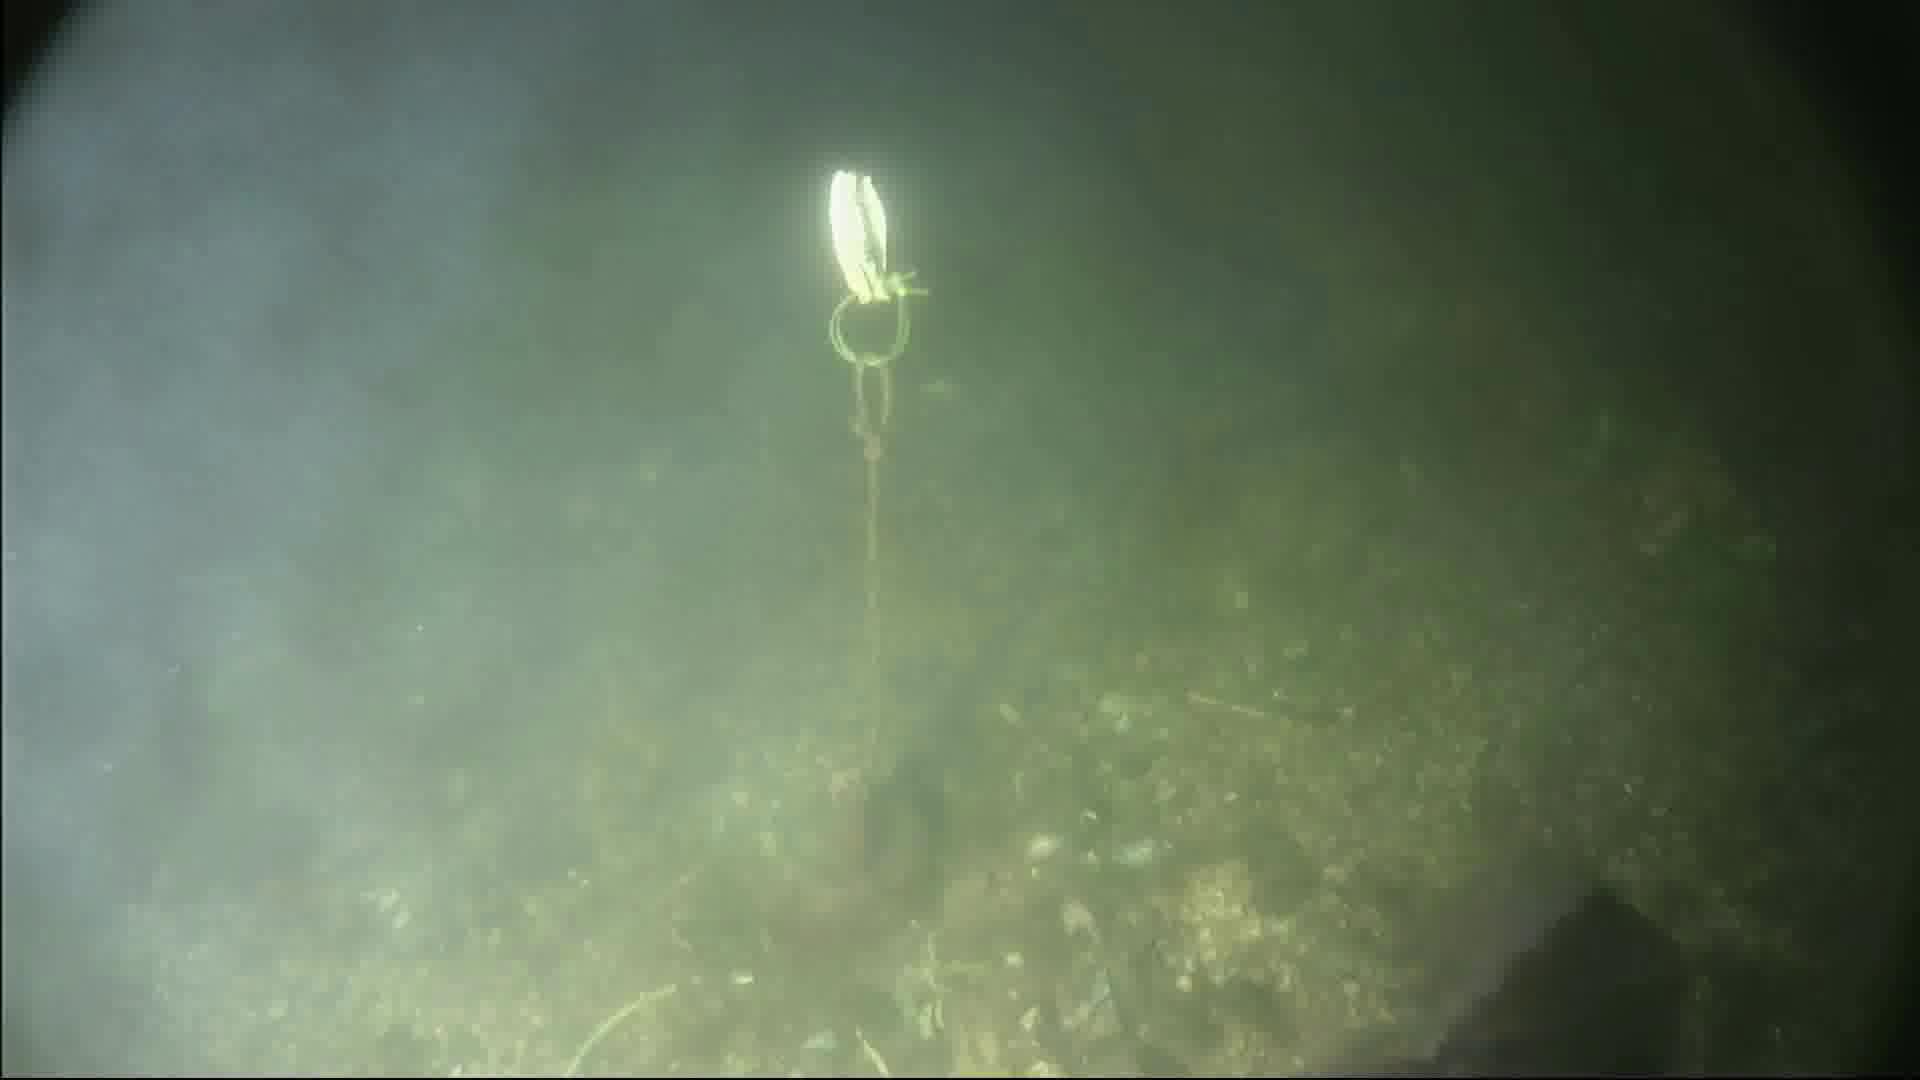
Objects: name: fish
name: crab